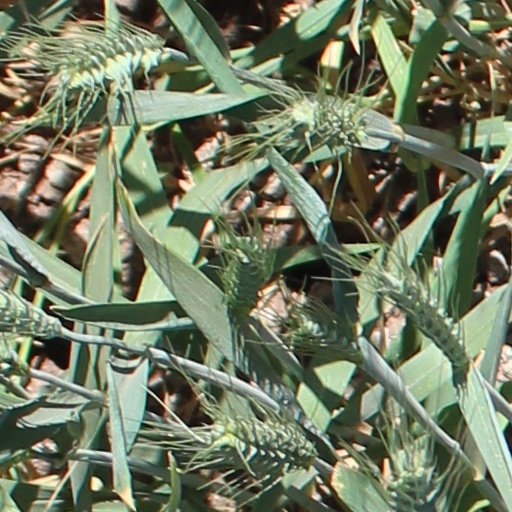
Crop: wheat